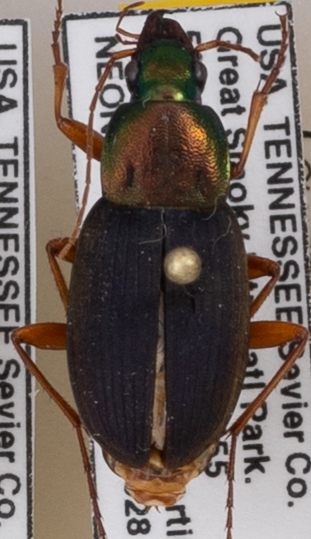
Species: Chlaenius emarginatus
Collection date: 2019-05-28
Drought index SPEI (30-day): -0.17
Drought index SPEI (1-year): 2.09
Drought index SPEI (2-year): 2.09